2015 Miami ePrix

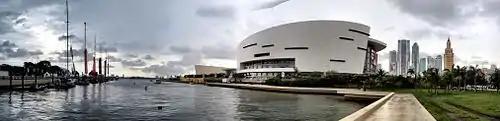
Biscayne Bay next to the American Airlines Arena

The 2015 Miami ePrix, formally the 2015 FIA Formula E Miami ePrix, was a Formula E motor race held on March 14, 2015 at the Biscayne Bay Street Circuit, Miami, United States. It was the fifth championship race of the single-seater, electrically powered racing car series' inaugural season. The race was won by Nicolas Prost. Miami was subsequently dropped from the Formula E schedule for the 2015–16 season, before the return in 2025 held at the Homestead–Miami Speedway.